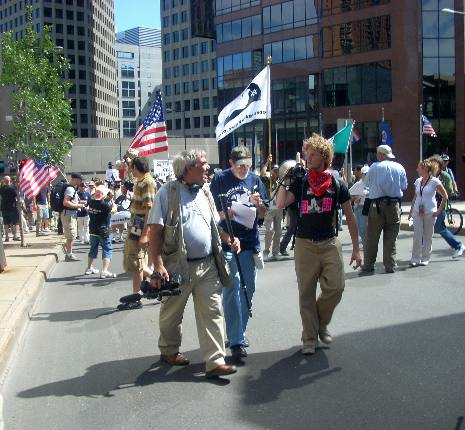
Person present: Yes